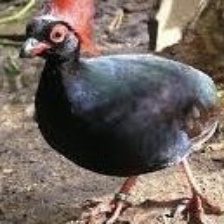
Species: CRESTED WOOD PARTRIDGE
Scientific name: ROLLULUS ROULOUL
ImageNet parent category: partridge